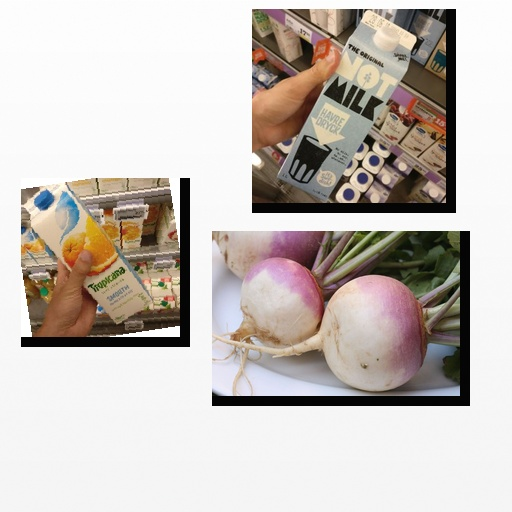
Food items: turnip, oat_milk, mixed_juice